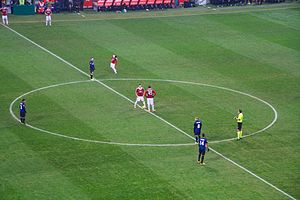
Spillets igangsættelse (fodbold)
Spillets igangsættelse er den 8. lov i Fodboldloven. Den handler om metoder til at starte eller genstarte spillet ved hjælp af begyndelsesspark, og at dommeren lader bolden falde. Andre metoder til at genstarte spillet findes i andre love.